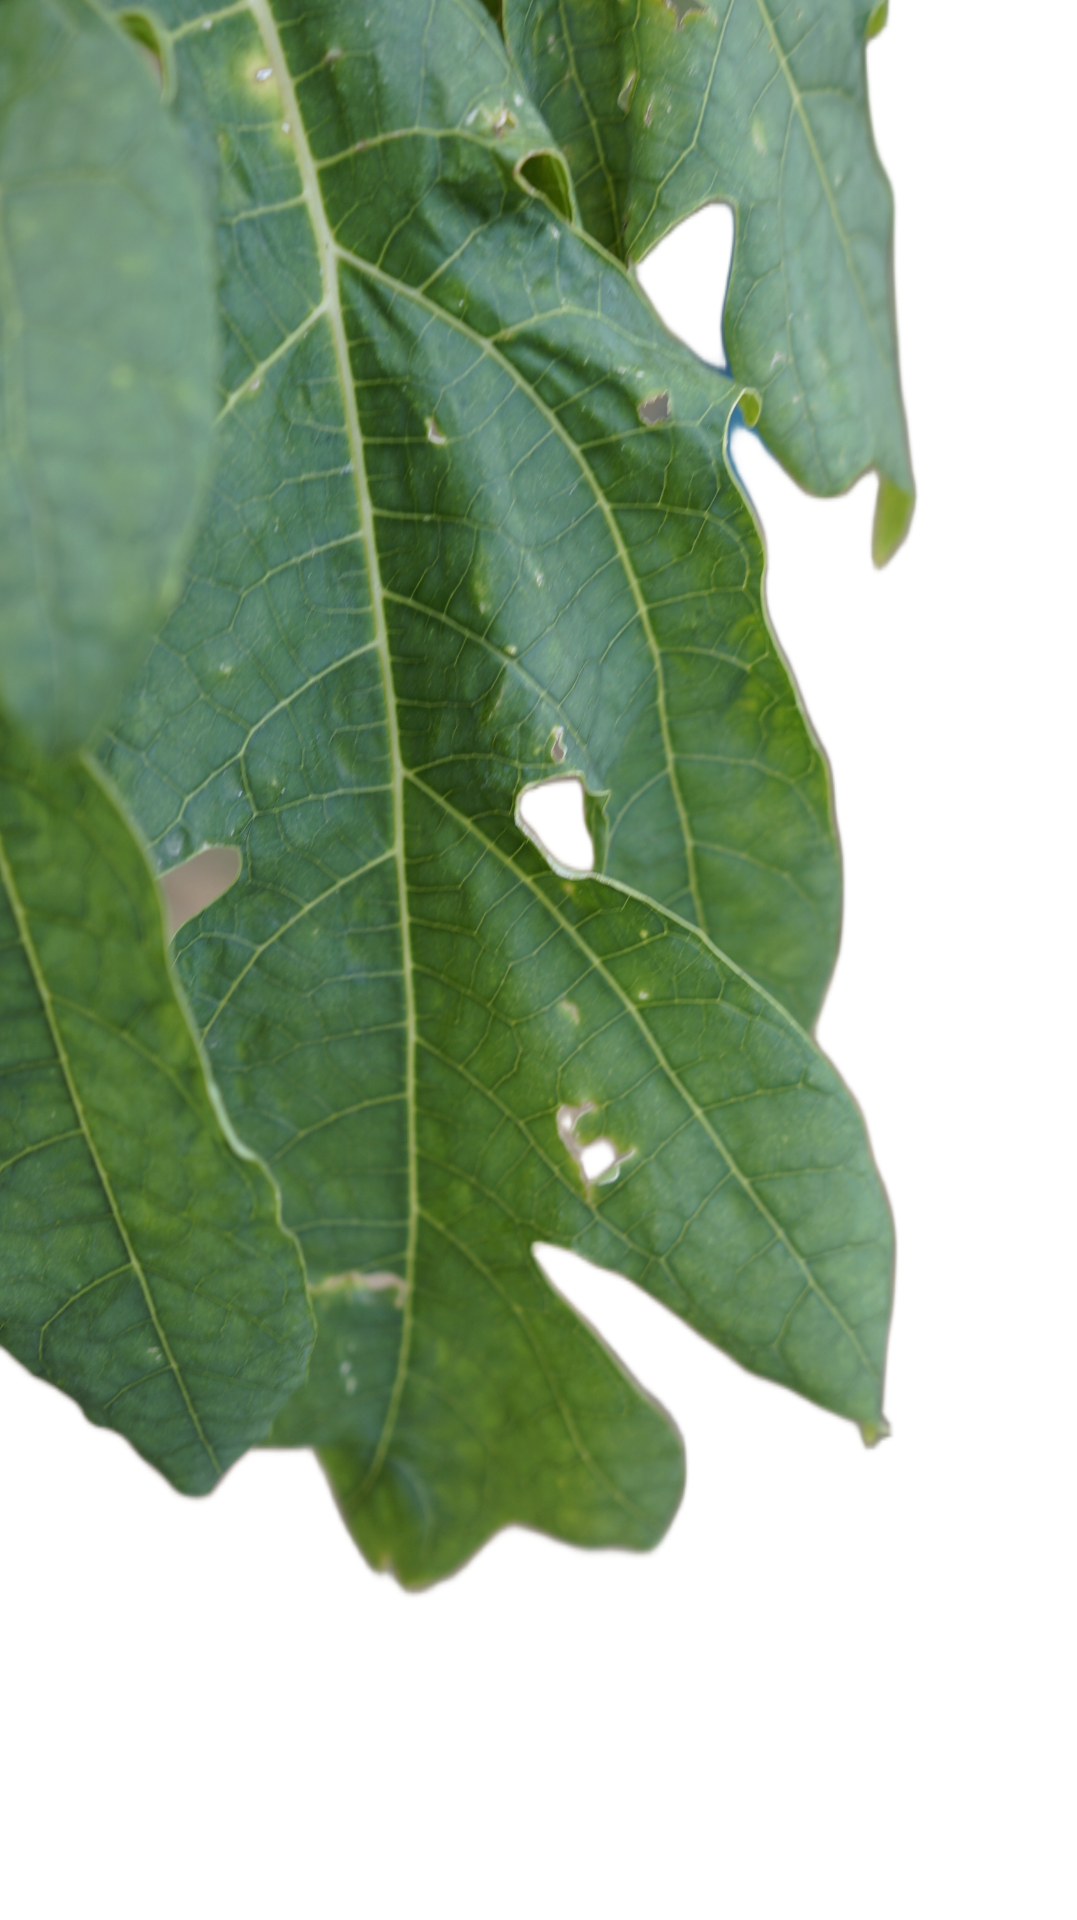
Crop: Papaya
Label: Carica_Insect_Hole